Michigan–Wacker Historic District

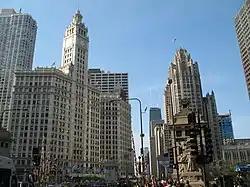
Toward the north of DuSable Bridge on Michigan Avenue

The Michigan–Wacker Historic District is a National Register of Historic Places District that includes parts of the Chicago Loop and Near North Side community areas in Chicago, Illinois, United States. The district is known for the Chicago River, two bridges that cross it, and eleven high rise and skyscraper buildings erected in the 1920s. Among the contributing properties are the following Chicago Landmark structures: